Orthodox Church of Finland

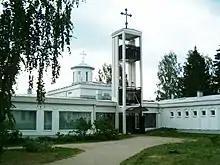
The Lintula Holy Trinity Convent main church

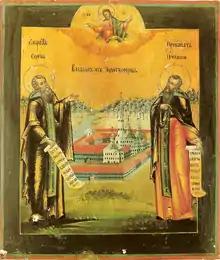
Icon from the 19th century depicting St. Sergius and St. Herman and the old cathedral of Valaam Monastery

The only Orthodox Christian monastery in Finland, New Valamo ("Valamon luostari"), is situated in Heinävesi. The only Orthodox Christian convent Lintula Holy Trinity Convent ("Lintulan Pyhän Kolminaisuuden luostari") is in Palokki, some 10 kilometers away from the monastery. Both were established during World War II when residents of the Karelian and Petsamo monasteries were evacuated from areas ceded to the Soviet Union. With friendly support from the Finnish Orthodox Church, a private Orthodox Brotherhood of Protection of the Mother of God ("Pokrovan veljestö ry") has operated in Kirkkonummi since 2000, with two permanent members.